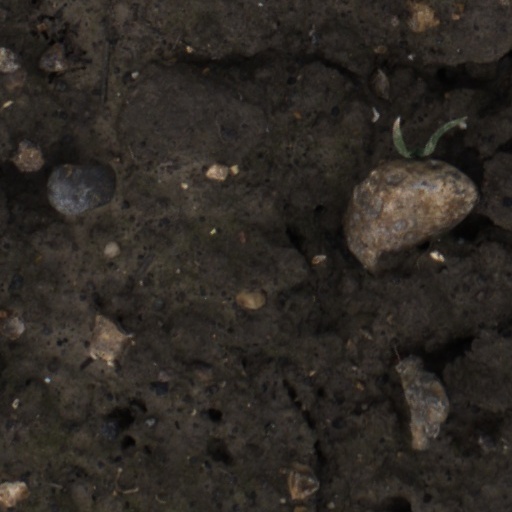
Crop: wheat